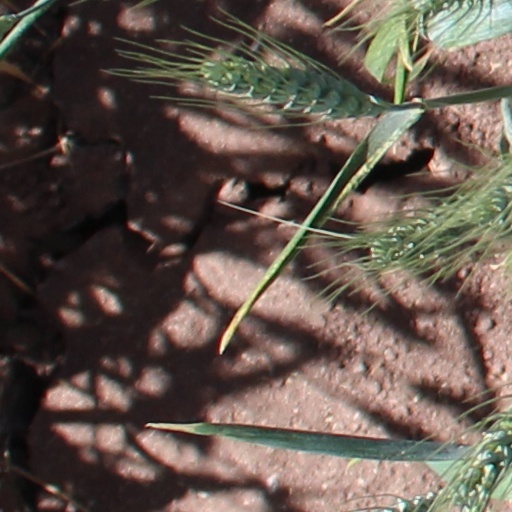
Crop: wheat